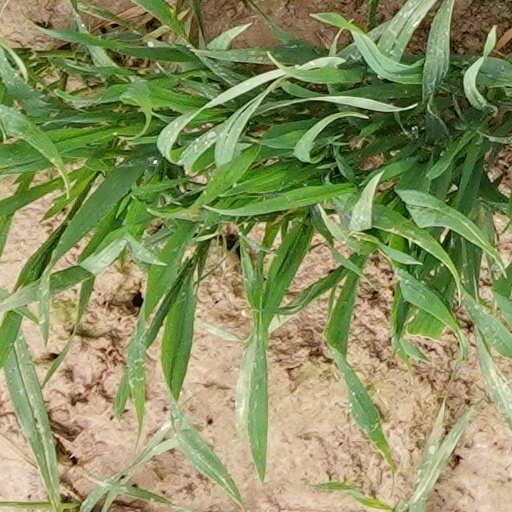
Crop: wheat